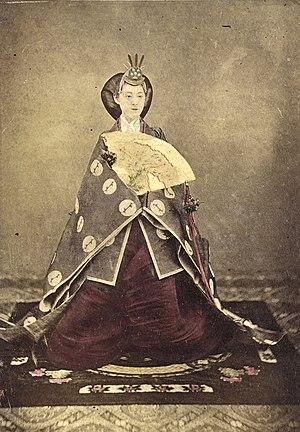
L'empereur Meiji, ou prince Sachi no Miya, connu de son vivant en Occident par son nom personnel Mutsuhito, né à Kyoto le 3 novembre 1852, fut le 122ᵉ empereur du Japon du 3 février 1867 à sa mort le 30 juillet 1912.
L'impératrice Shōken, 9 mai 1849 - 9 avril 1914, aussi appelée impératrice douairière Shōken était l'épouse consort de l'empereur Meiji du Japon.